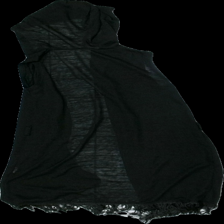
View: back
Type: Blazer
Category: Ladies
Brand: Not in the list
Brand text on label: MGN
Material: 100% Polyester
Cut: Long
Damage: pulled threads
Damage location: middle right
Damage 2: pulled threads
Damage 2 location: middle left
Price range: <50
Recommended usage: Recycle
Description: Knitted vest with hood and fringe